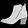
Label: Ankle boot